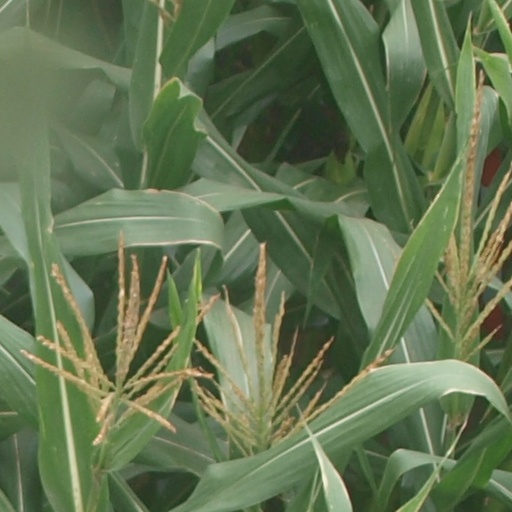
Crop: maize; corn